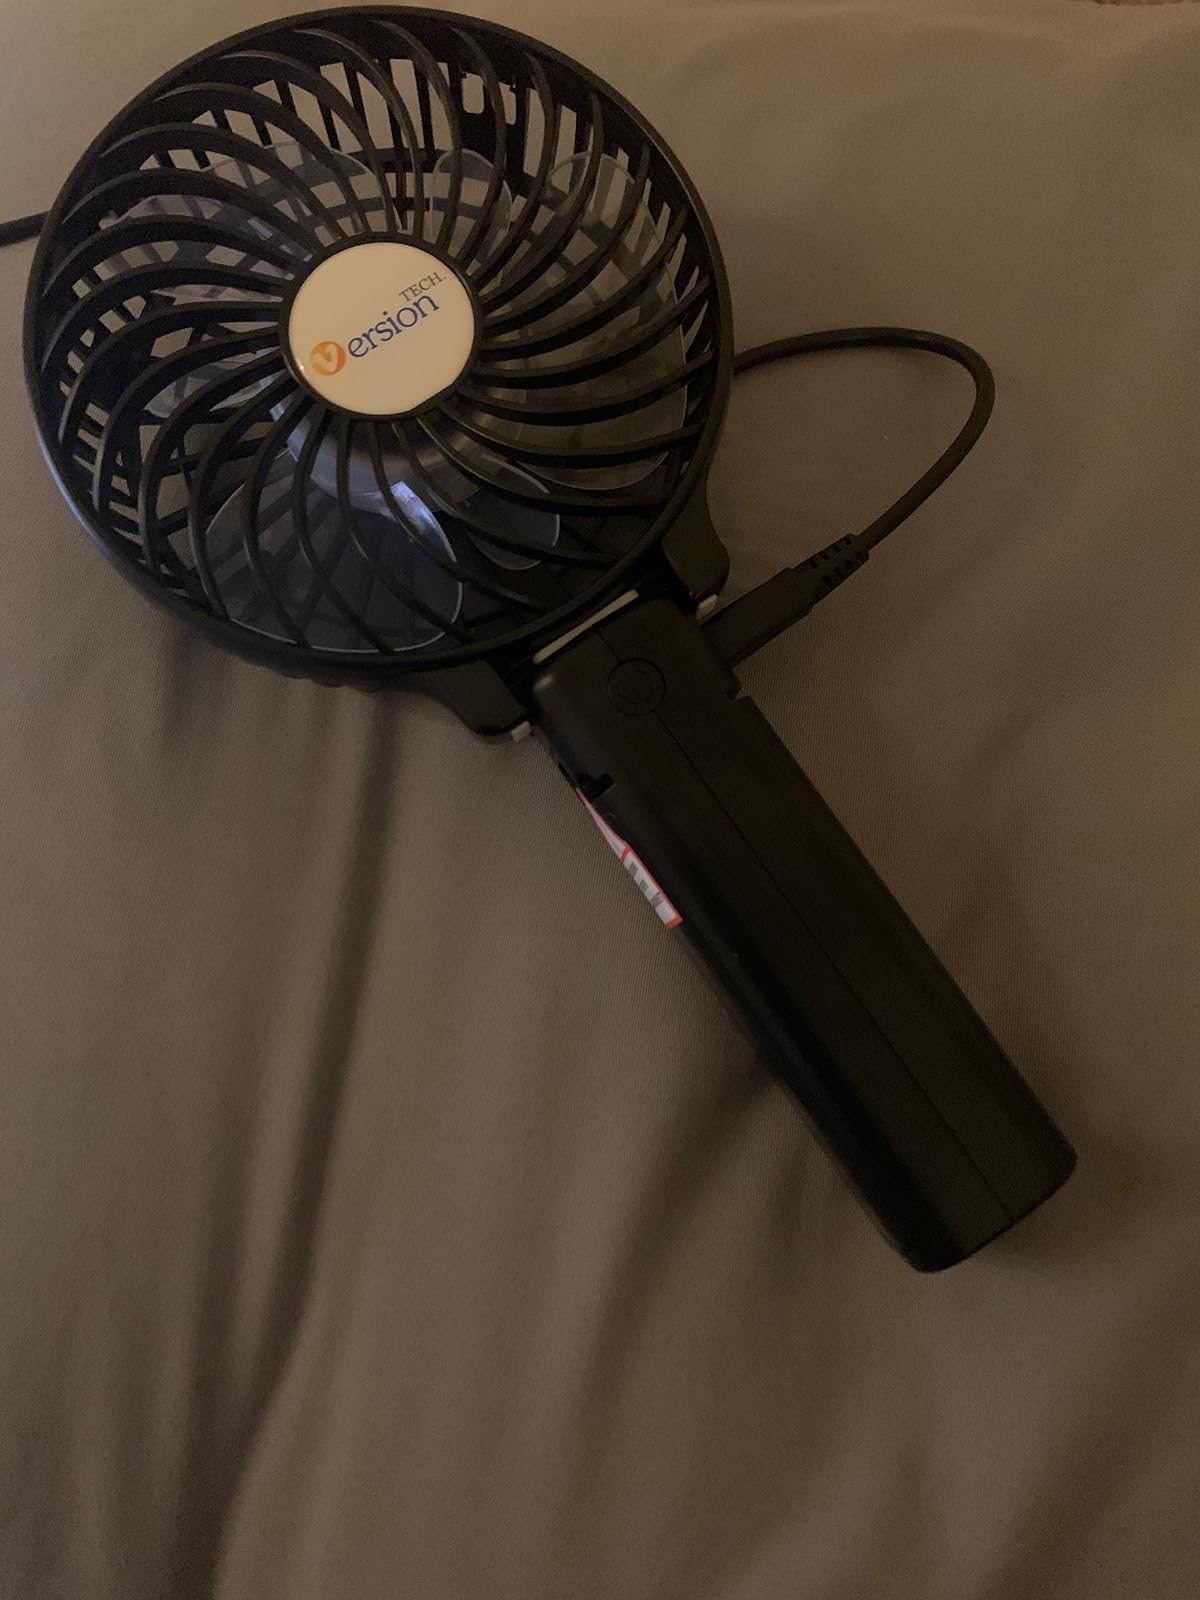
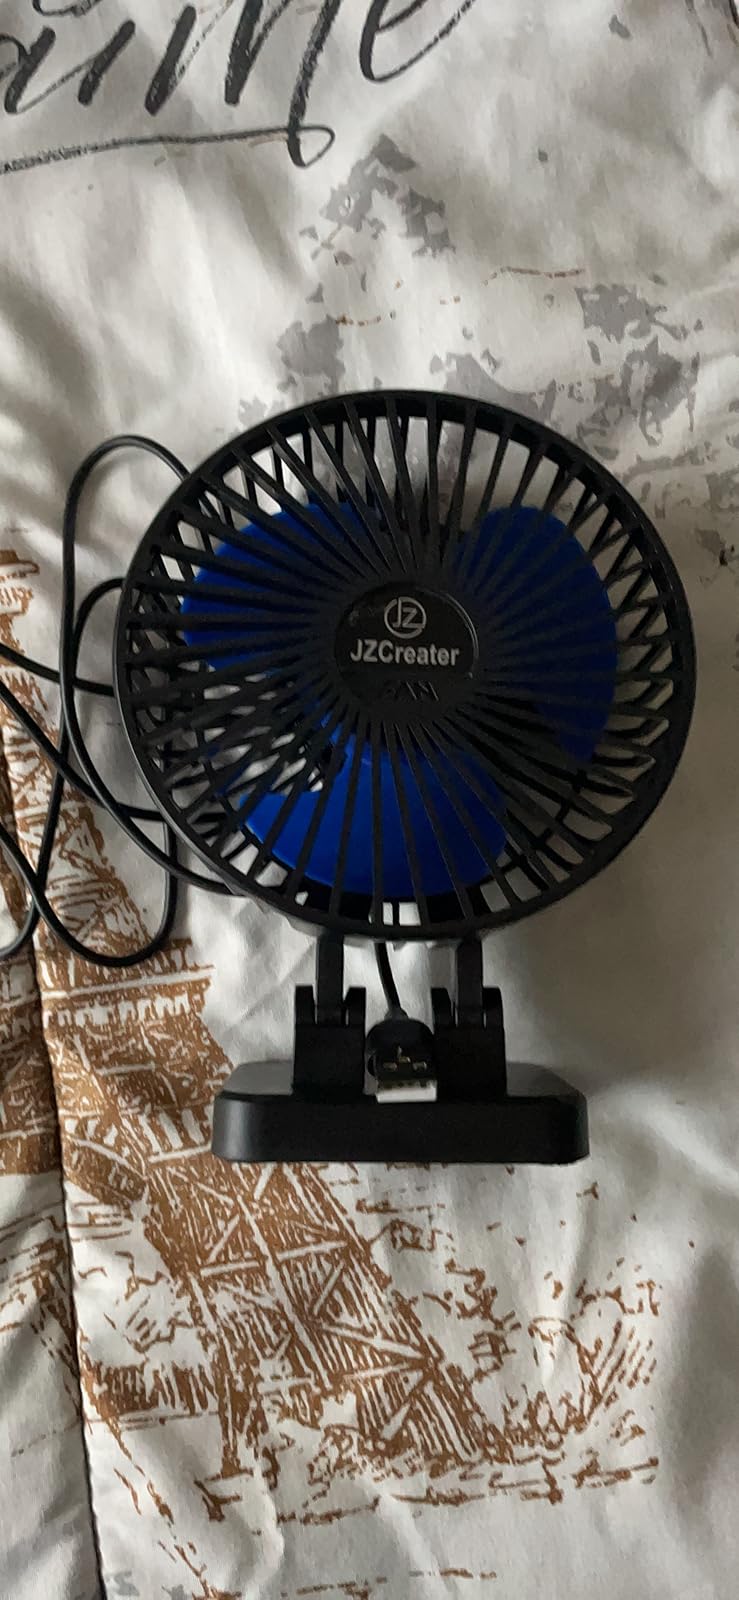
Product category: fan
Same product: no